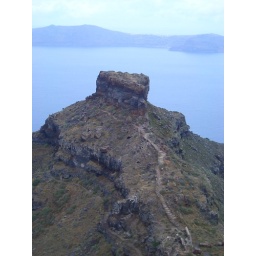
There is a nice little blue dome church underneath the rock